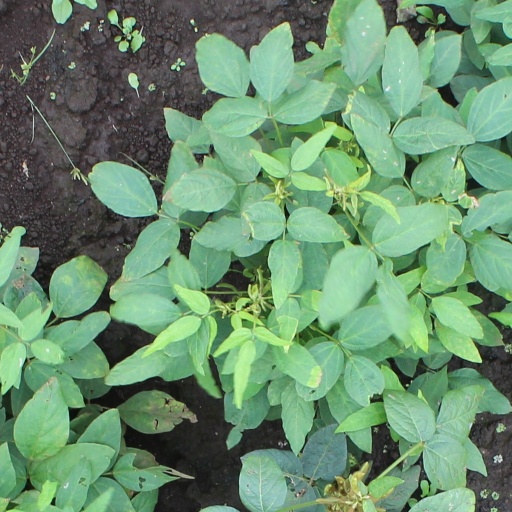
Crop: soybean